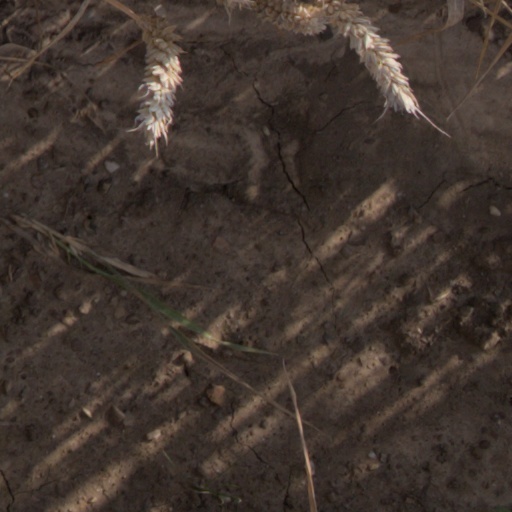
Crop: wheat